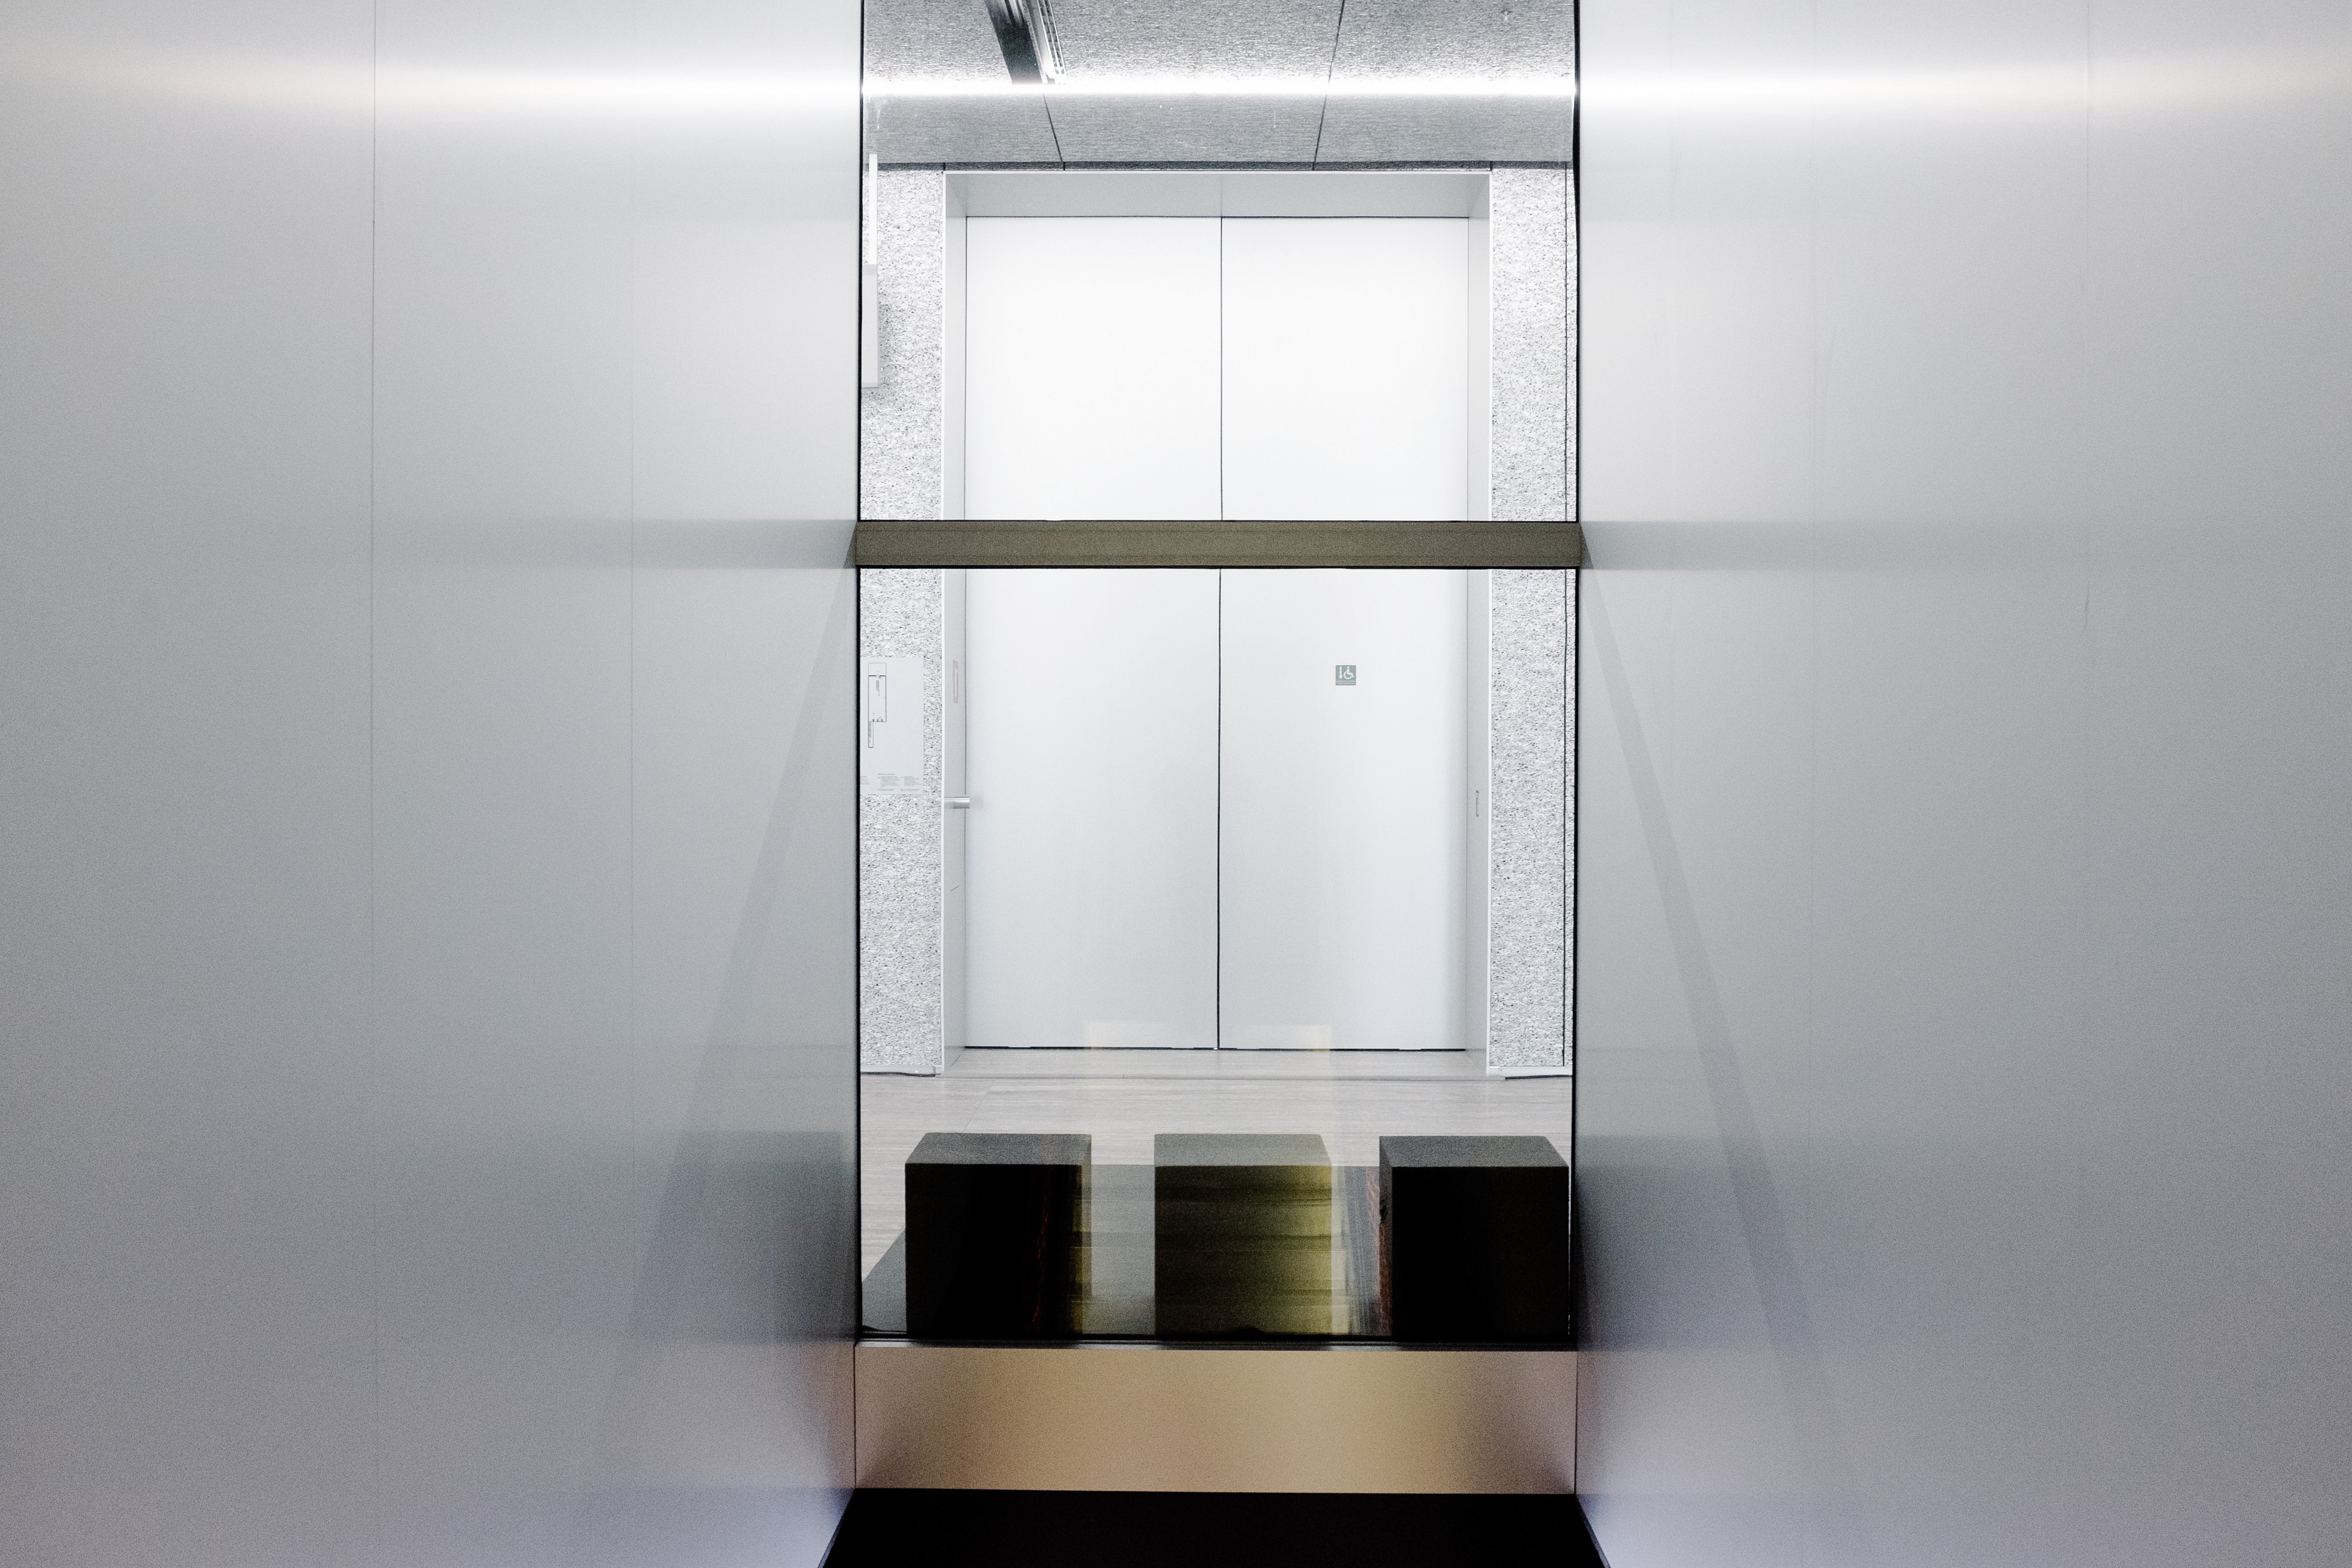
architecture, floor, window, glass, furniture, room, lighting, door, interior design, elevator, plumbing fixture